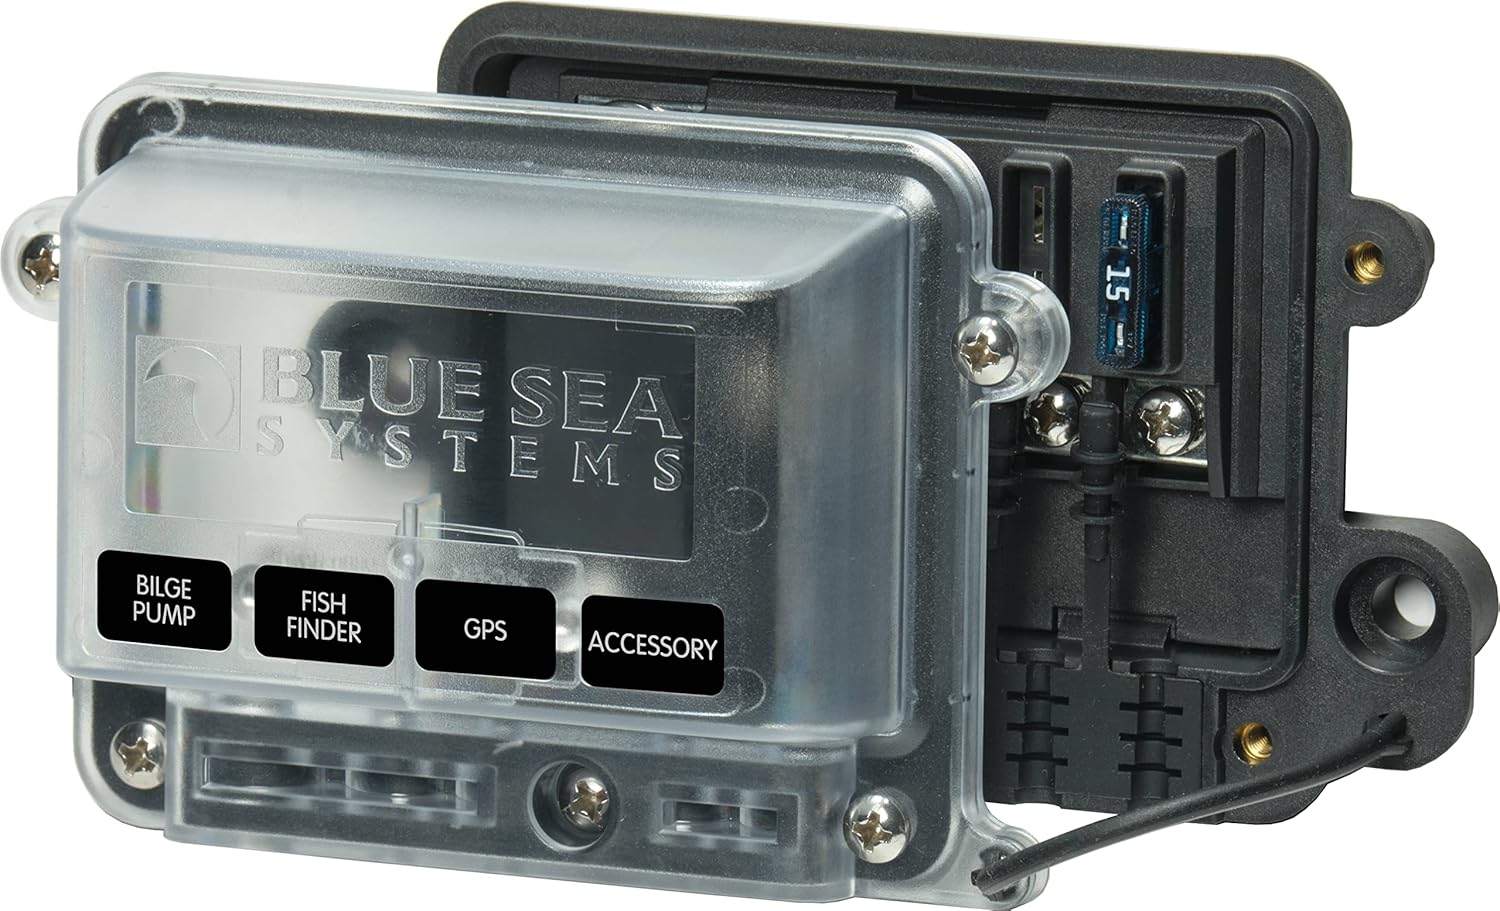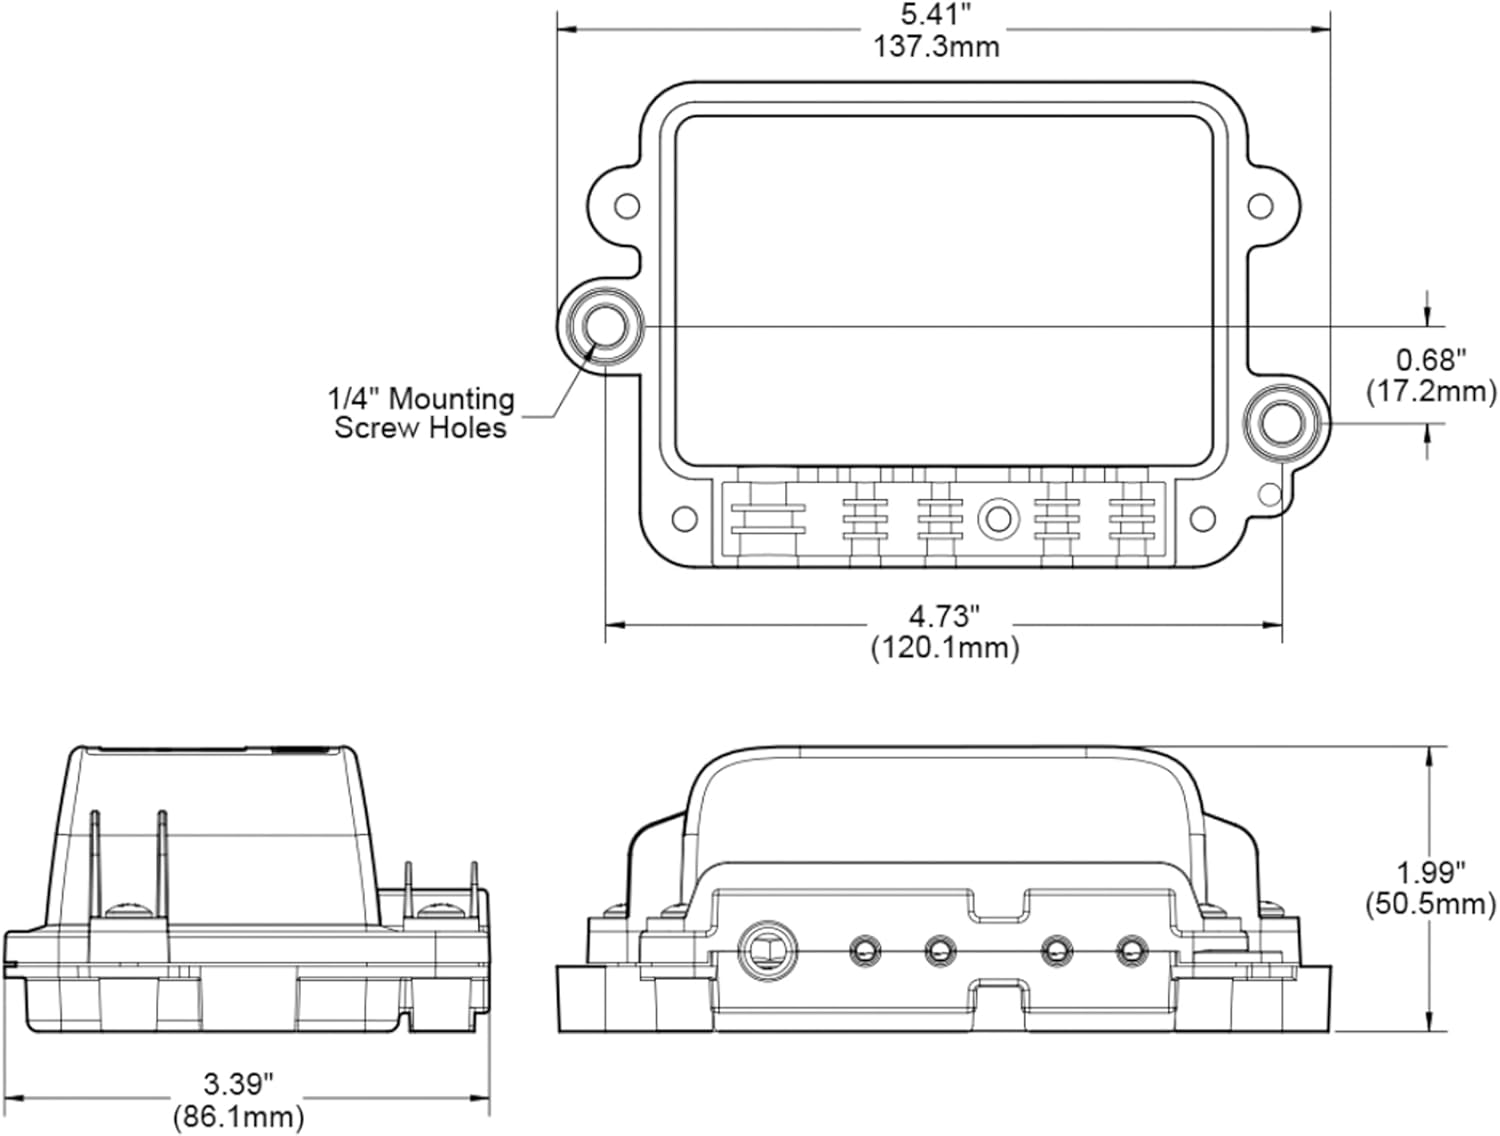
Blue Sea Systems 5056 ST-Blade Water-Resistant 4 Circuit Fuse Block
Category: Sports & Outdoors
Provides water-resistant circuit protection for ATO/ATC fuses & circuit breakers in a compact footprint.
Features: Voltage Max. Operating: 32V DC, Amperage Max. Operating: 80A per block / 25A per circuit, Fuse Type ATO or ATC fuses & circuit breakers, Input Wire Size: (1) 8 AWG to 4 AWG, Load Wire Size: (4) 16 AWG to 10 AWG, Bus Material: Tin-Plated Copper C11000, Mounting Thru-hole: Accepts 1/4" (6mm) screws, Screw terminal: 4x #8-32 Screws with captive star lock washer, Stud terminal: 1 x #10-32 | Water-resistant design with standard ring or spade type terminals allows for simple wiring with standard tools | Accepts a wide range of wire sizes, ATO and ATC fast-acting blade fuses, and ATO/ATC-Style Low Profile Circuit Breakers | Includes 3 wire plugs to maintain water resistant rating if less than 4 loads are required and 4 write-on circuit labels | Nests with other ST-Blade Water-Resistant Fuse Blocks and Water-Resistant 100A Bus Bars to reduce wire | Fuses and circuit breakers sold separately. Storeage for spare fuse and fastener in cover | Not ABYC compliant, not intended for marine applications, use PN 5056100 for marine use